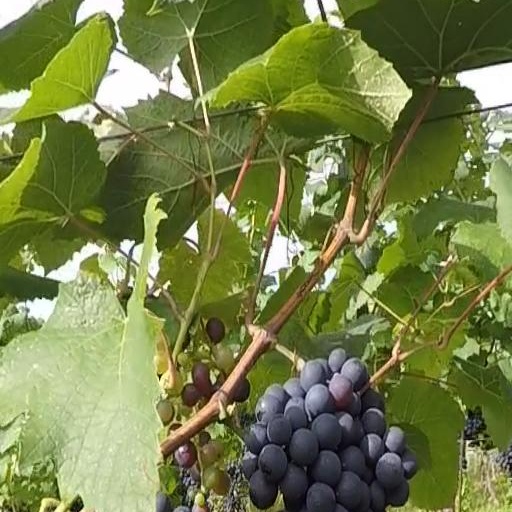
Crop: grape